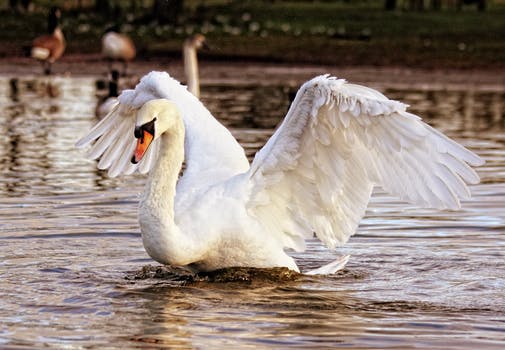
Label: No Watermark